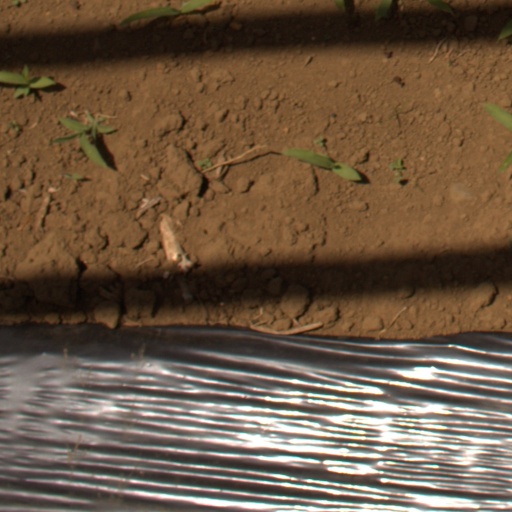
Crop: Jerusalem artichoke